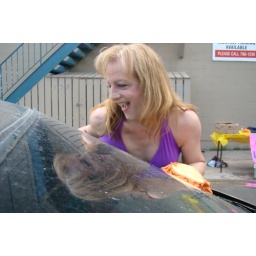
With Pictoria in the car snapping photos... Shandi got all down and dirty with the window cleaning!